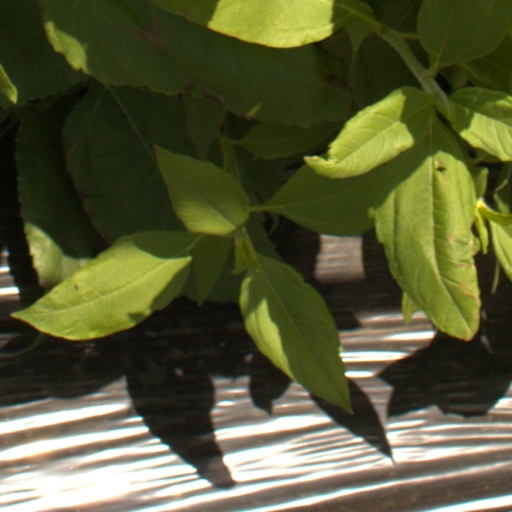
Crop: Jerusalem artichoke